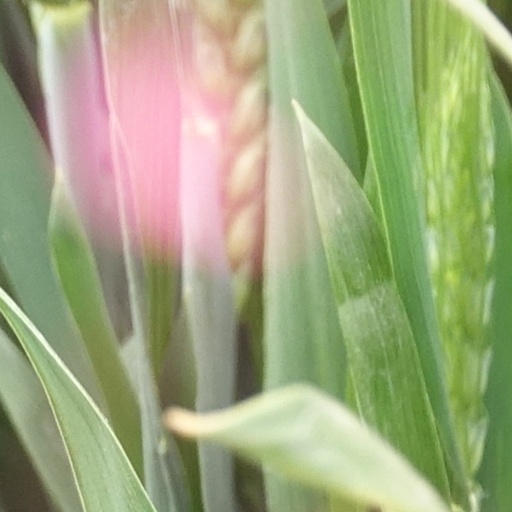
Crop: wheat